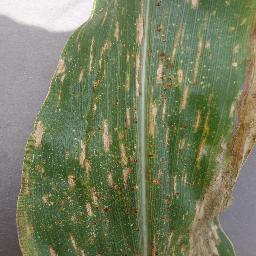
Label: Corn___Cercospora_leaf_spot Gray_leaf_spot